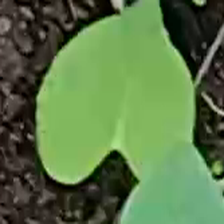
Weed species: Obscure_morning _glory(Ipomoea obscura)